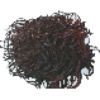
Label: Rambutan 1